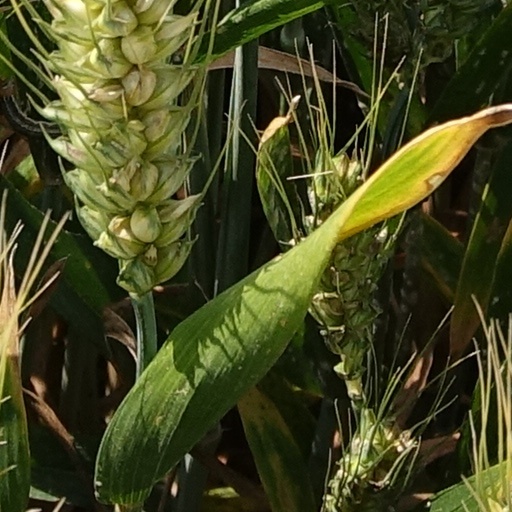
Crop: wheat